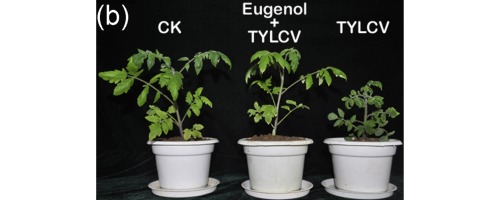
Plant: Tomato
Disease: tomato yellow leaf curl virus